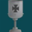
Label: cup